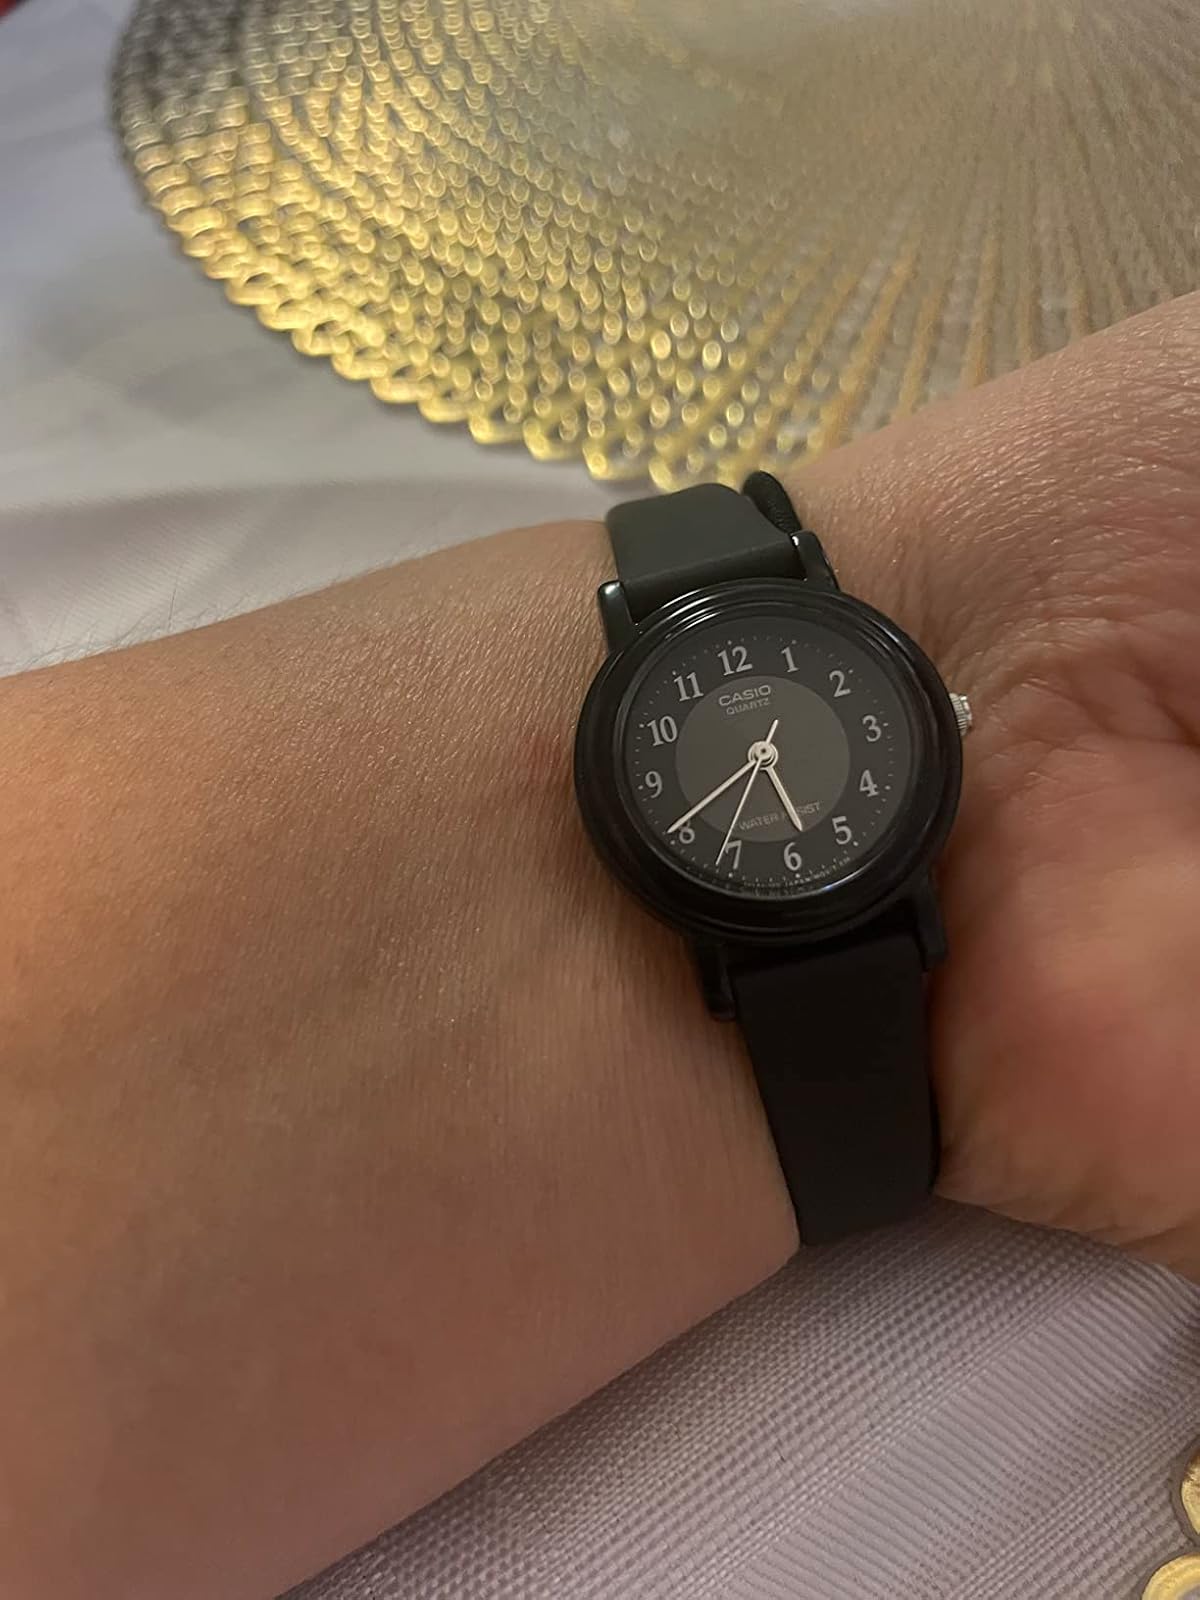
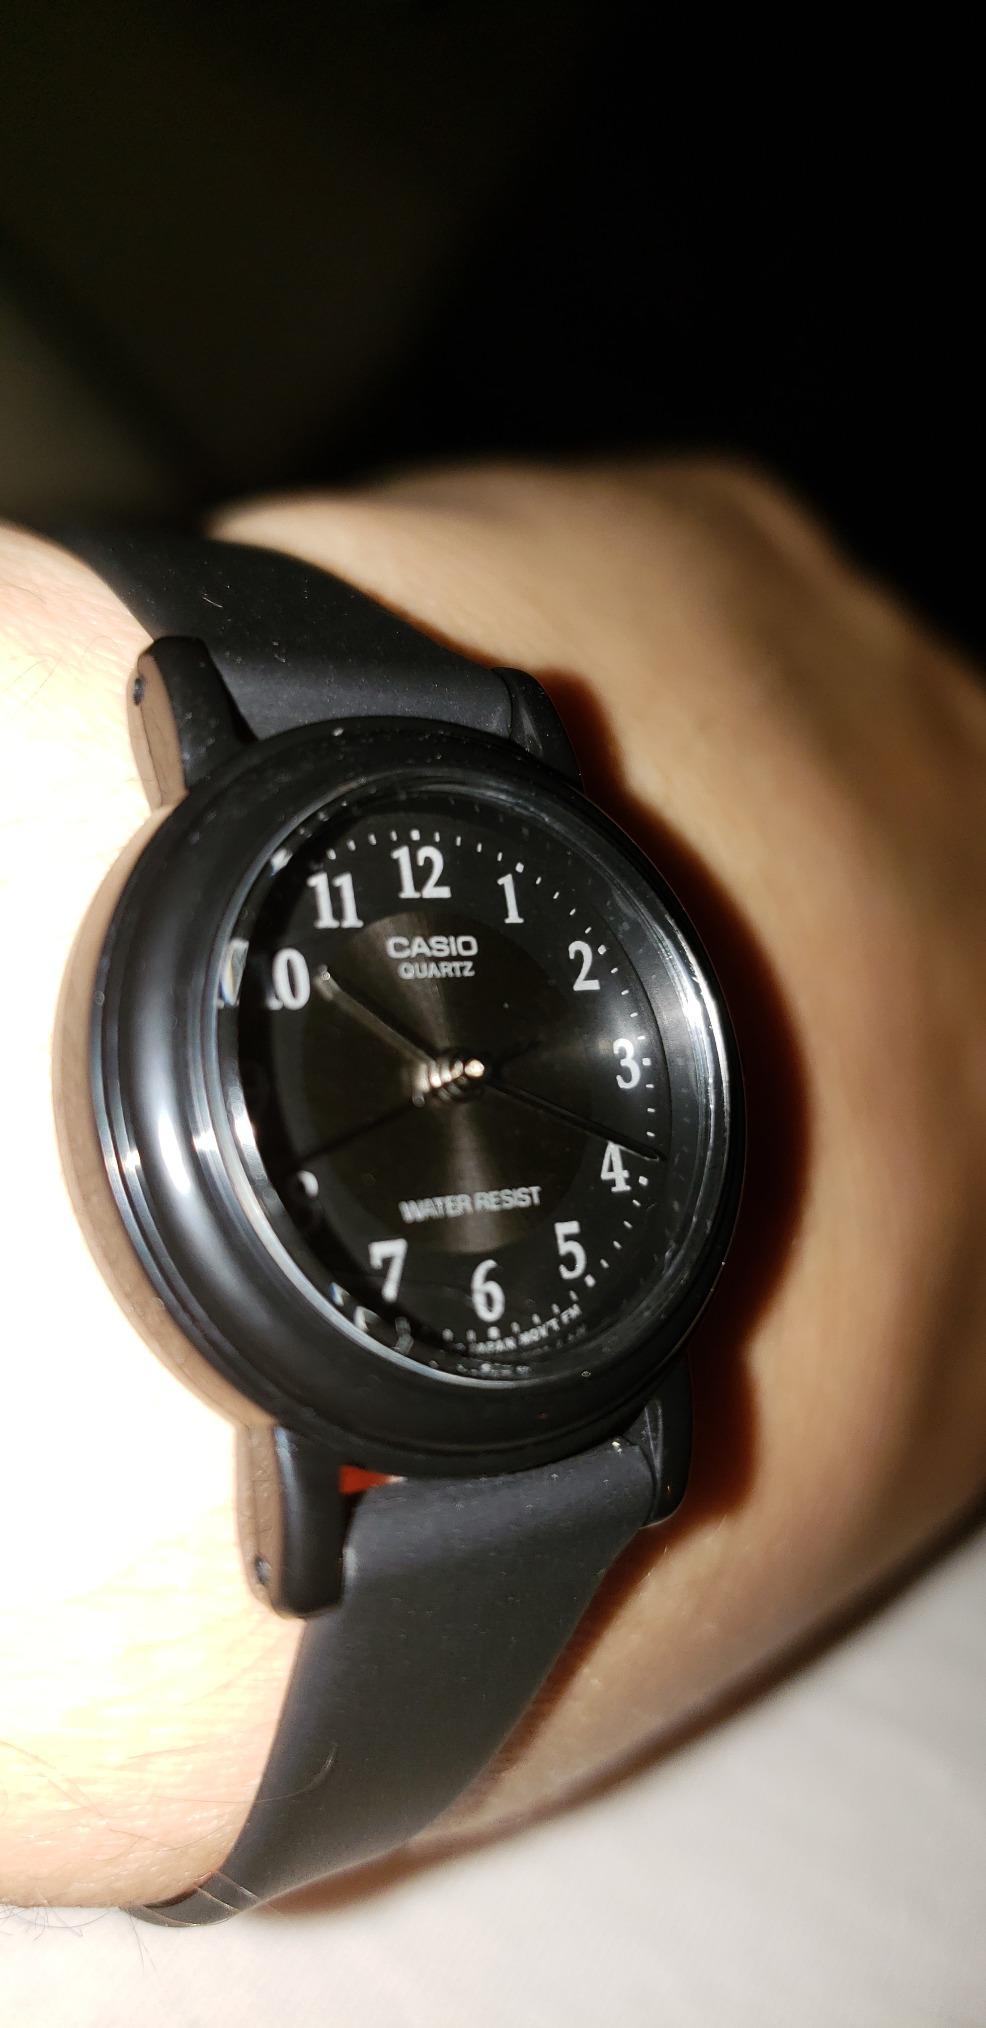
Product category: accessories_watch
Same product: yes